Amoy Brown

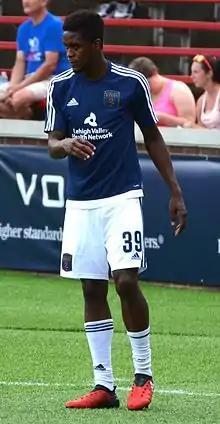
Brown with Bethlehem Steel FC in 2017

Amoy Brown (born 31 August 1996) is a Jamaican former professional footballer who played as a forward.